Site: brandenburg
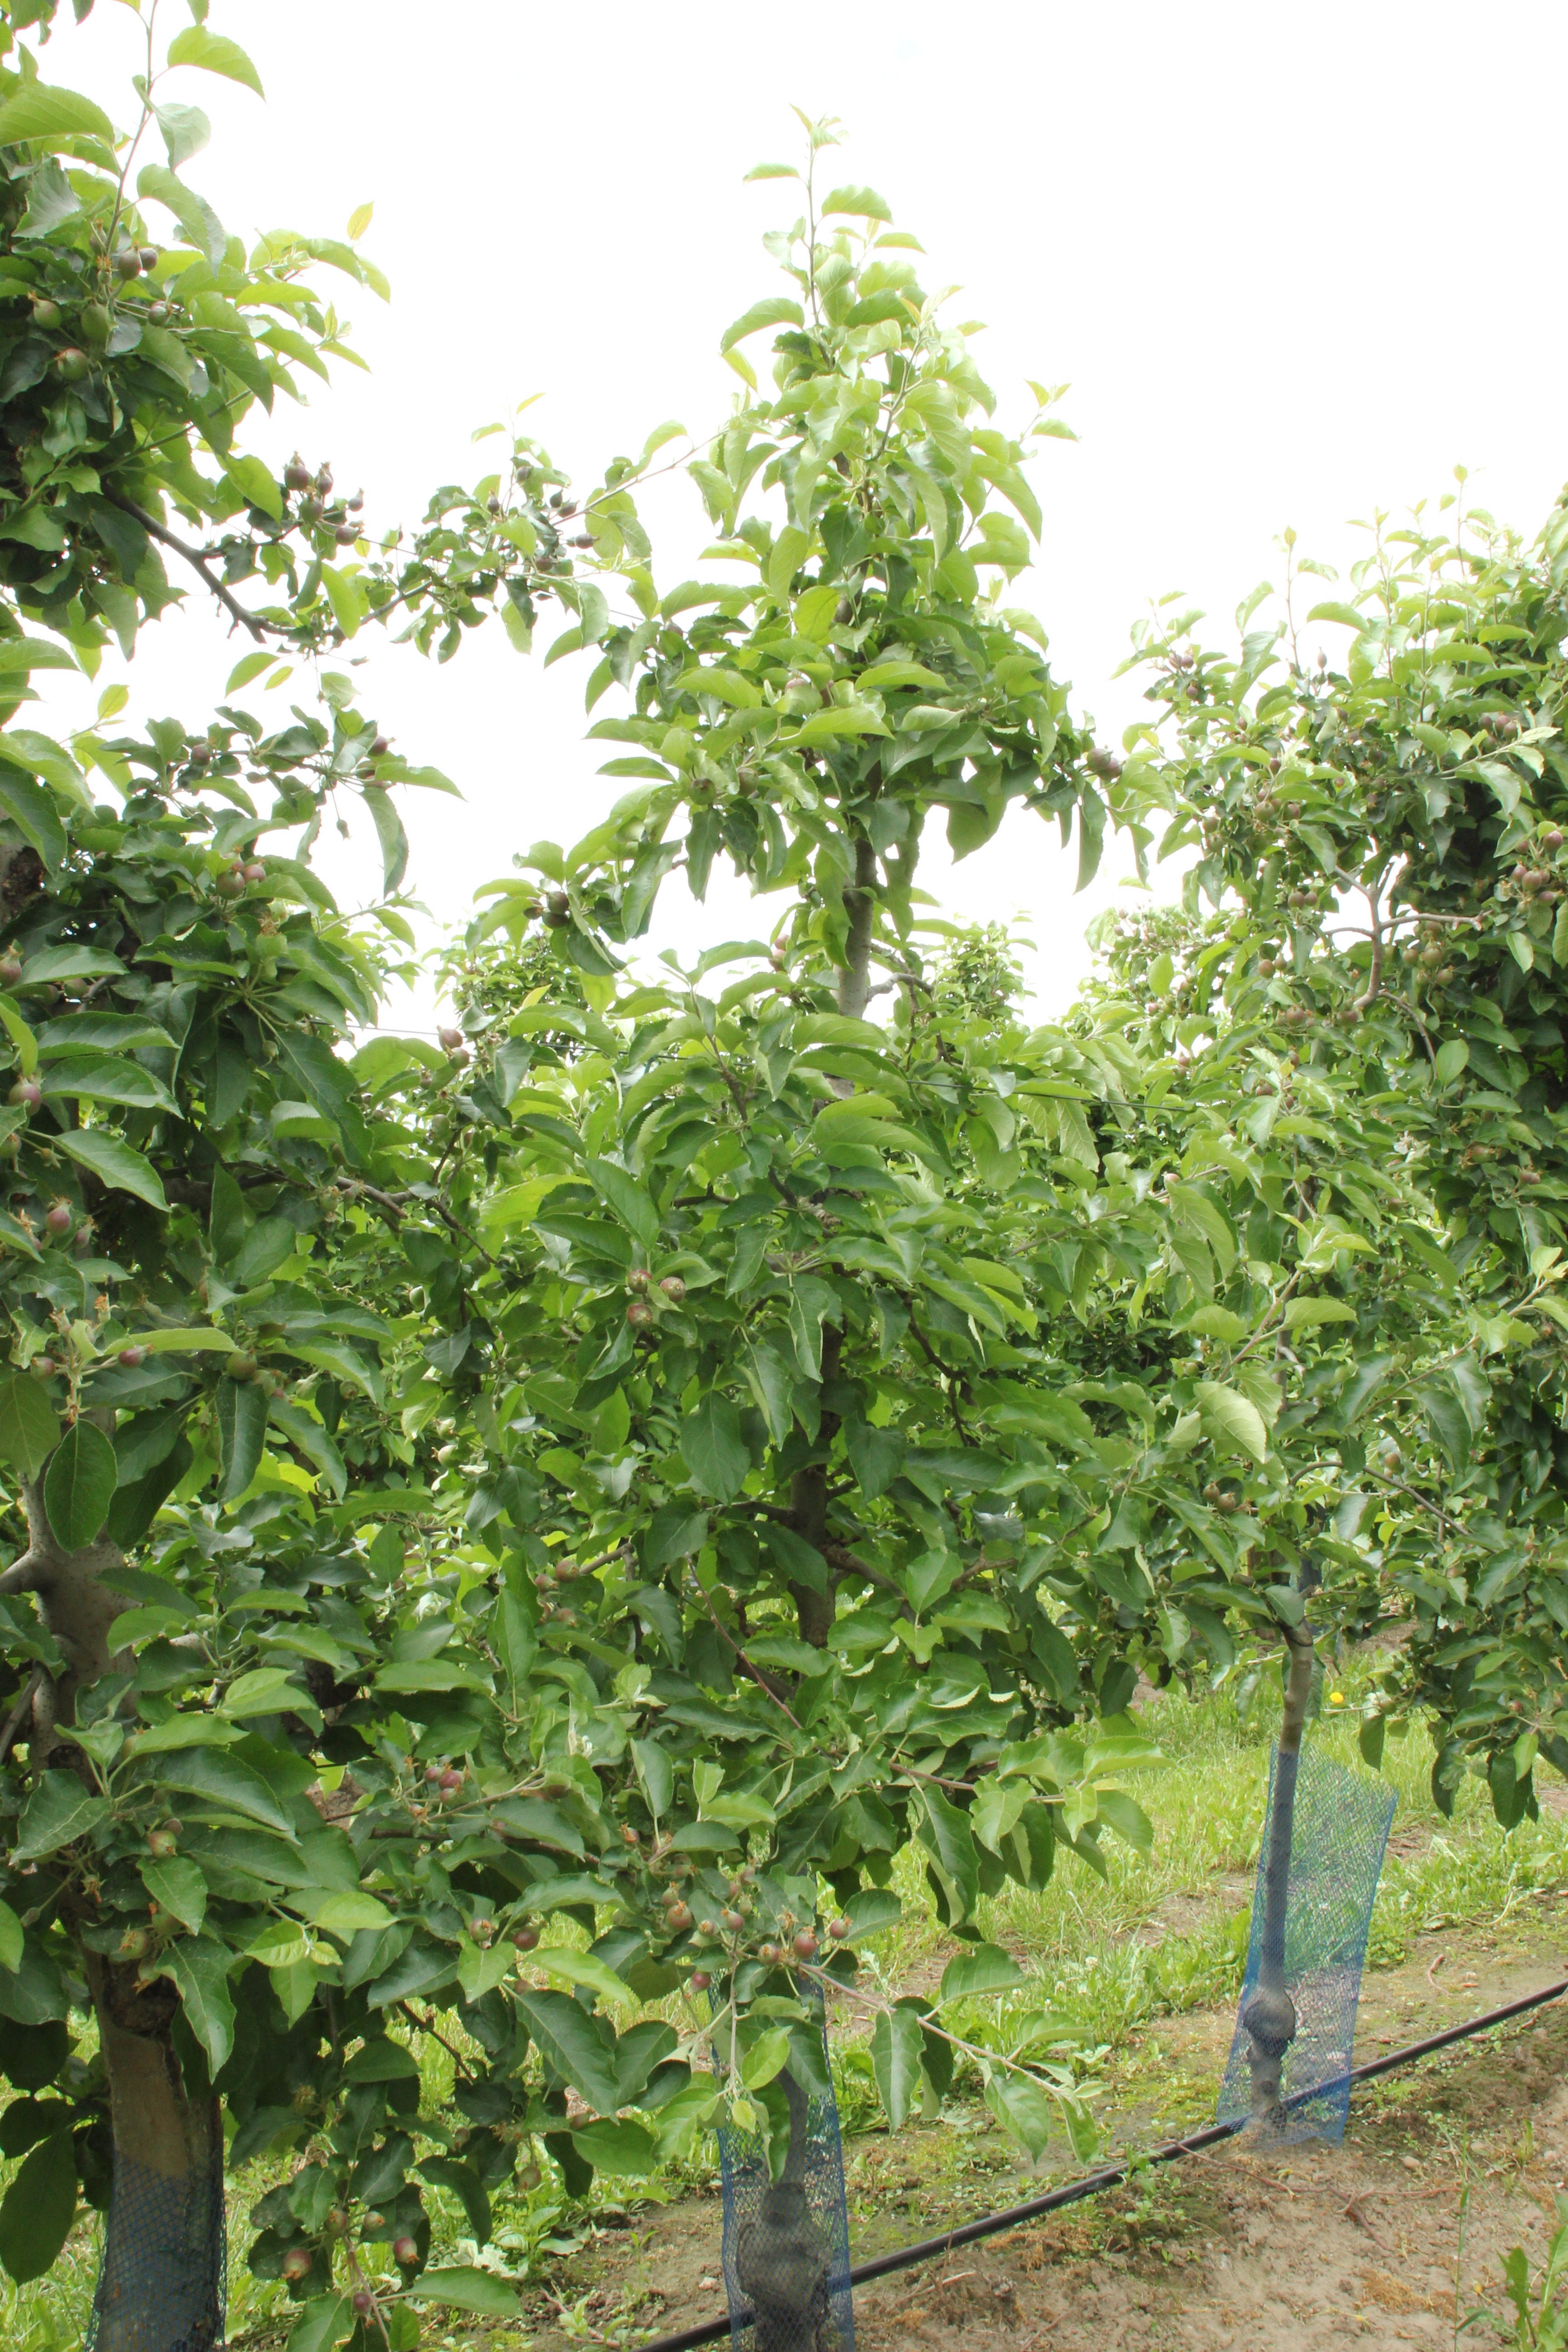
Growth stage (BBCH 72): Development of fruit